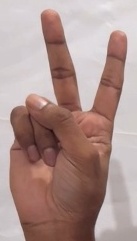
ASL sign: 2